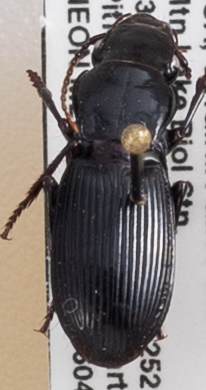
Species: Pterostichus rostratus
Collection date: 2019-06-04
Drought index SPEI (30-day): -1.13
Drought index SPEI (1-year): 2.09
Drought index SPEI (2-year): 2.09